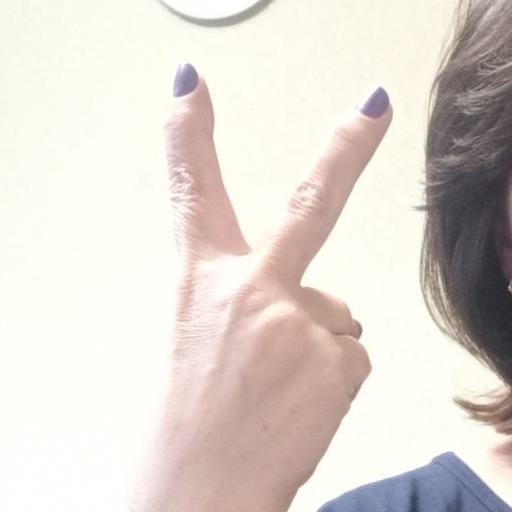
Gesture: peace_inverted